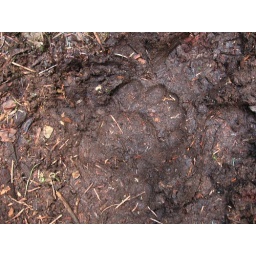
bear paw print in the mud.. on our trail.. i think it's a black bear..